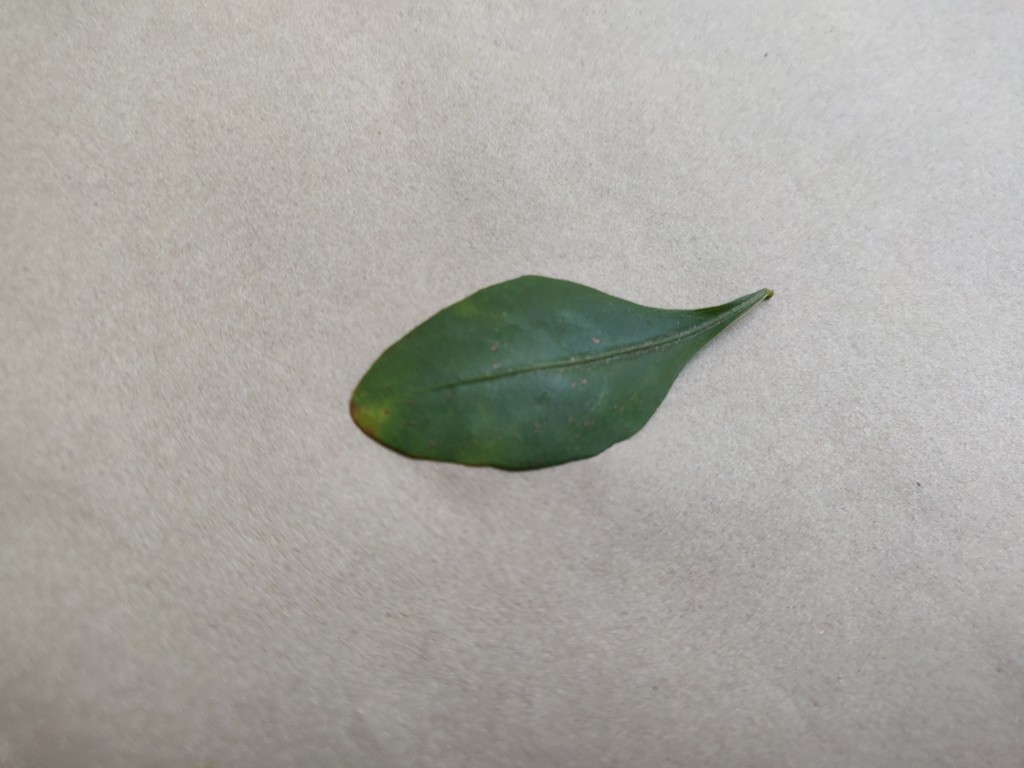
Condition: Unhealthy
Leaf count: single
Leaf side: front